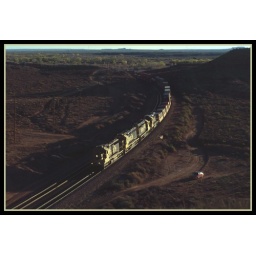
Santa Fe in blue and yellow